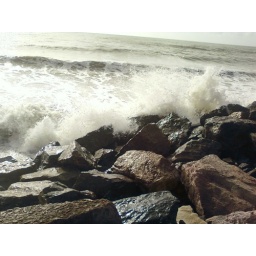
This was taken on my phone camera at the beach in the New Forest